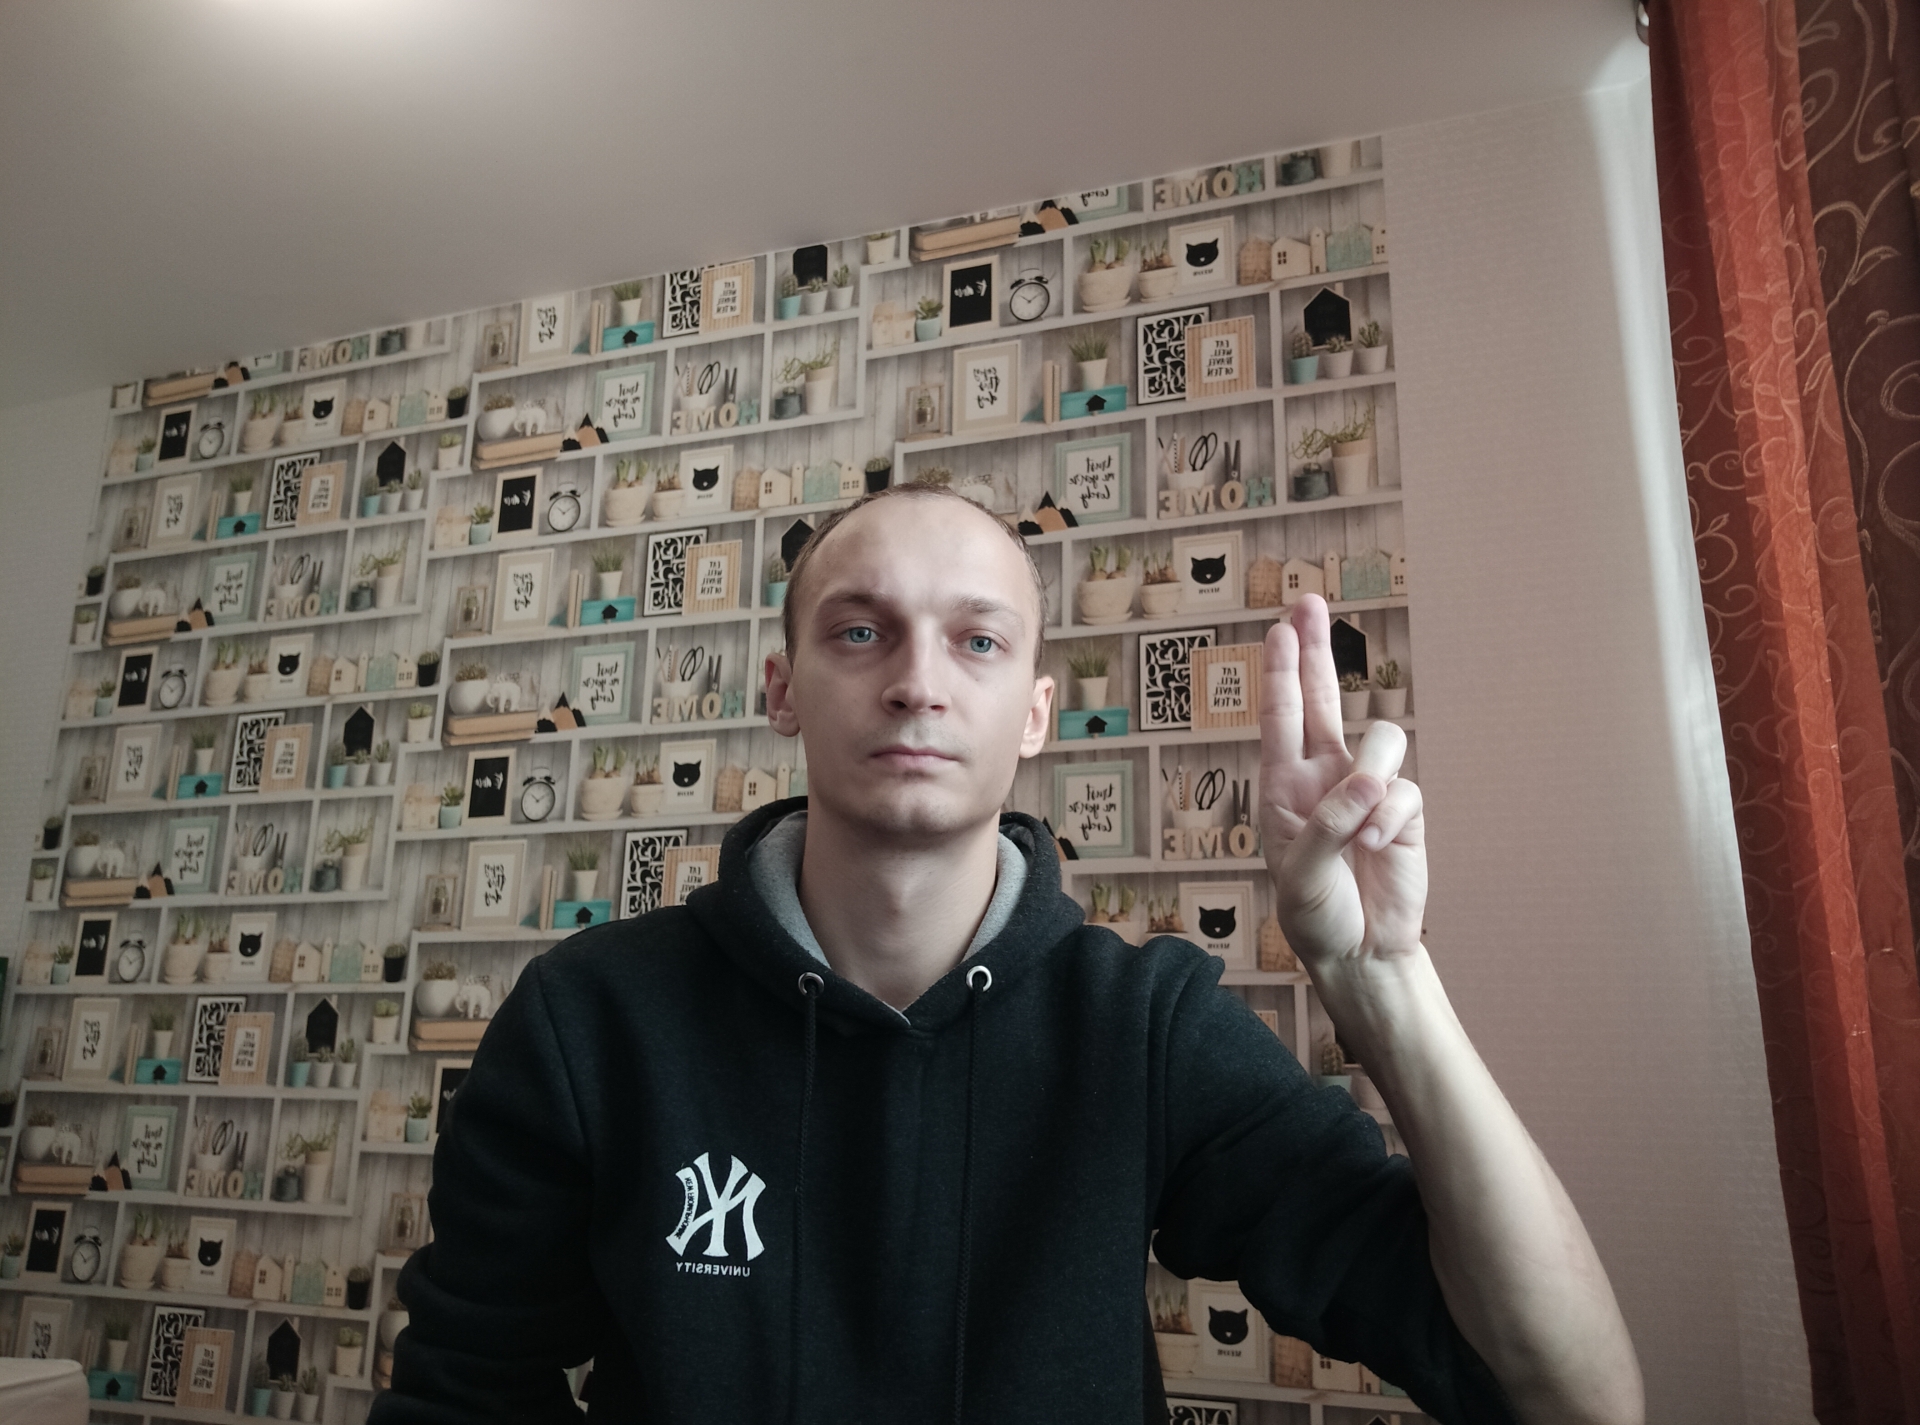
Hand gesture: two_up